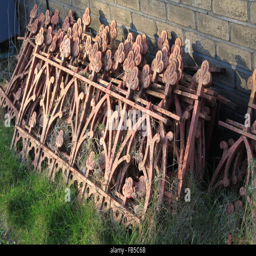
stack of old railings sat on the grass